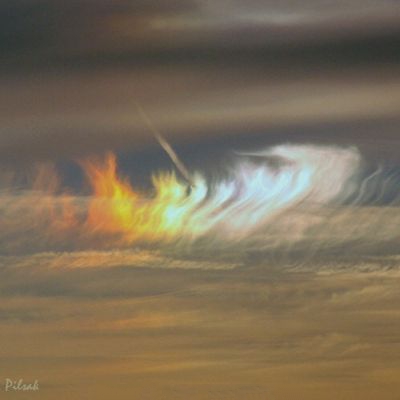
Cloud type: Cirrocumulus (Cc)